Rajiv Gandhi Mahila Vikas Pariyojana

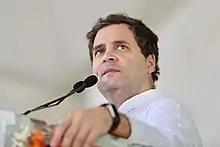
RGMVP represents Rahul Gandhi’s vision of women as independent and of communities as empowered. He is a trustee of the programme.

RGMVP aims to organize rural women and build their institutions to enable them to overcome poverty and channel their collective strength to access information, services, and entitlements. These institutions are organized in a three-tier system of Self-Help Groups (SHGs), Village Organizations (VOs), and Block Organizations (BOs). An SHG usually consists of 10–20 women, typically from similar socio-economic and weak financial backgrounds. All SHGs mobilized at the village level are federated into Village Organizations (VOs), representing 150 to 250 poor families drawn from 10 to 20 SHGs. The VOs in turn are federated into Block Organizations (BOs) representing 5000 to 7000 women. These institutions aim to act as a systemic interface between poor people and development initiatives.